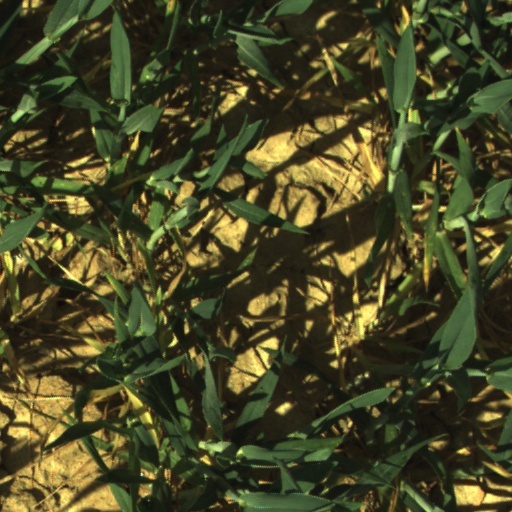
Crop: wheat